Duke of Gloucester Islands

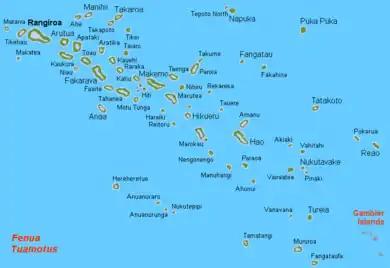
Map of the Tuamotus; the Duke of Gloucester Islands are located south of the main Tuamotu atoll cluster.

The Duke of Gloucester Islands is a subgroup of the Tuamotu group in French Polynesia. They are located southeast of Tahiti and south of the main Tuamotu atoll cluster and are rather isolated.